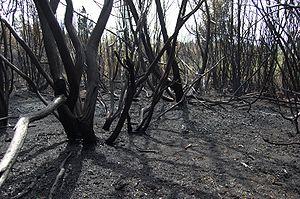
Un feu de forêt est un incendie qui se propage sur une étendue boisée. Il peut être d'origine naturelle ou humaine.